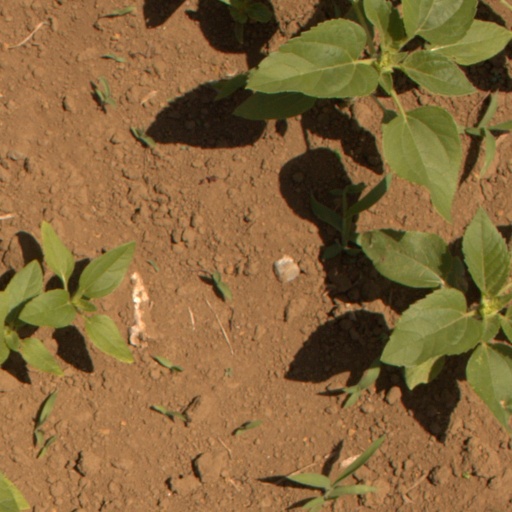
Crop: Jerusalem artichoke